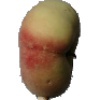
Label: peach_flat